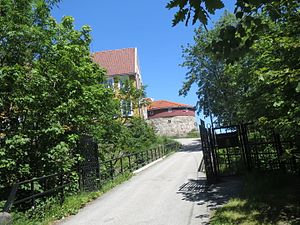
Karantæne / Karantænestationer for Danmark, Norge og Holsten
Indgang til den tidligere karantænestation på Odderøya.
Karantæne er et ophold i isolation eller observation ved indrejse til et andet land eller region fra smittede egne i udlandet. Formålet er at hindre sygdomsspredning, og opholdets længde afgøres af den pågældende sygdoms inkubationstid, dvs. tiden fra man bliver smittet til sygdommen bryder ud. Med nutidens vaccinationsmuligheder er karantæne stort set afskaffet.